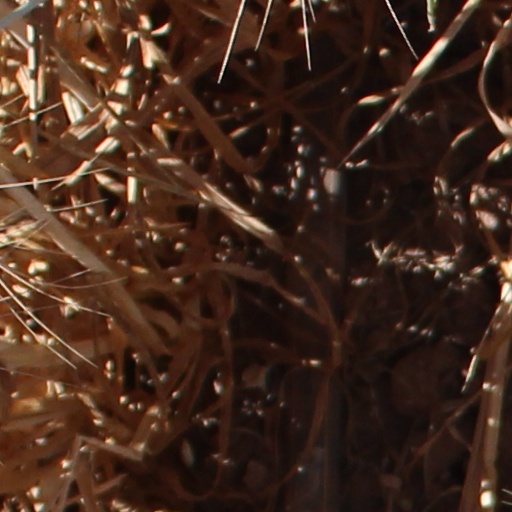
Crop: wheat